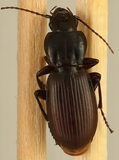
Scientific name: Pterostichus restrictus
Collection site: Niwot Ridge Mountain Research Station Site (NIWO), plot NIWO_002